List of British divisions in World War II

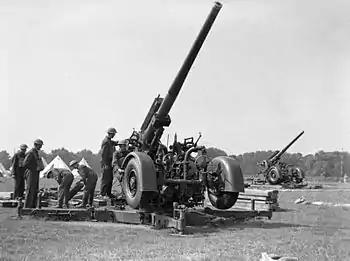
A 3.7-inch heavy anti-aircraft gun battery set up in central London

Between 1935 and the start of the war, the British Army formed anti-aircraft divisions. These formations were part of the Territorial Army, and were not intended to be comparable to other formations such as infantry divisions. The anti-aircraft divisions were assigned to a particular area, which could cover hundreds or thousands of square miles. They varied dramatically in manpower, the number of brigades controlled, and the number of weapons assigned. For example, the 1st Anti-Aircraft Division was assigned to defend London, while the 3rd Anti-Aircraft Division was assigned to defend both Scotland and Northern Ireland. In September 1939, Anti-Aircraft Command's seven divisions had a combined total of 695 heavy anti-aircraft guns compared to an intended 2,232, and 253 light anti-aircraft guns out of an establishment of 1,200. The divisions also had access to 2,700 searchlights, out of a recommended total of 4,700. By 1941, the divisions had 1,691 heavy guns, 940 light guns, and 4,532 searchlights. At the start of the war, the divisions and their command structure had a total of 106,690 men; manpower increased to 157,319 by July 1940, and was over 300,000 by mid-1941. All of the divisions were disbanded in October 1942 as part of a reorganisation of the anti-aircraft command structure. The divisions were replaced by seven groups, which were intended to reduce the overall number of formations, save manpower, and be more flexible.